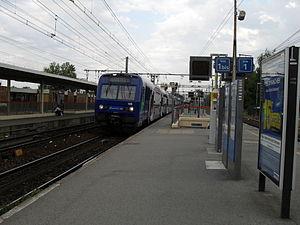
Gare de La Verrière